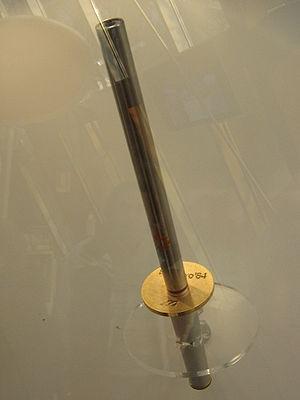
La flamme olympique, appelée aussi torche olympique ou flambeau olympique bien que le Comité international olympique fasse une distinction entre ces termes, est un symbole de l'idéal olympique. Elle fait partie du cérémonial des Jeux olympiques : allumage puis relais de la flamme olympique, le dernier relayeur faisant le tour du stade avant de rejoindre une vasque qu'il embrase grâce à sa torche.
Les Jeux olympiques d'hiver de 1984, officiellement connus comme les XIVᵉˢ Jeux olympiques d'hiver, ont lieu à Sarajevo dans la République socialiste de Bosnie-Herzégovine en Yougoslavie du 8 au 19 février 1984. La ville obtient l'organisation de cette compétition lors de sa première candidature en s'imposant face à Göteborg en Suède et Sapporo au Japon. C'est la première fois que les Jeux d'hiver se tiennent dans un pays communiste. Les épreuves se déroulent à Sarajevo et dans des stations des Alpes dinariques situées à moins de 25 kilomètres de la ville. Au début des Jeux, le programme sportif est perturbé à cause des mauvaises conditions météorologiques et les courses de ski alpin commencent avec quatre jours de retard.